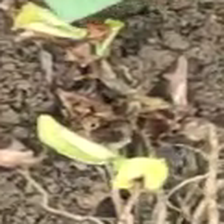
Weed species: Kena_(Commplina_benghalensio)